Jewellery Maker

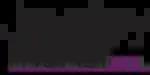
Original logo used from launch until July 2010

Jewellery Maker was launched on 4 May 2010 after the Colorful Company Group purchased the Thomas Cook TV EPG slot on Sky. For the first two months, the channel only broadcast pre-recorded shows. On 7 July 2010, Jewellery Maker started to broadcast live, due to the completion of the sale involving a rival channel Gems TV. Jewellery Maker used the former Rocks TV studio, after it moved into the former Gems TV 2 studio, following the acquisition of Gems TV UK Limited.